Franco Baresi

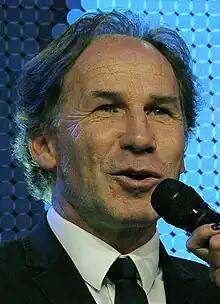
Baresi in 2012

Franchino Baresi (born 8 May 1960) is an Italian football youth team coach and a former player and manager. He mainly played as a sweeper or as a central defender, and spent his entire 20-year career with Serie A club AC Milan, captaining the club for 15 seasons. Widely regarded as one of the greatest defenders of all time. He was ranked 19th in "World Soccer" magazine's list of the 100 greatest players of the 20th century. With Milan, he won three UEFA Champions League titles, six Serie A titles, four Supercoppa Italiana titles, two European Super Cups and two Intercontinental Cups, as well as a World Cup with Italy.